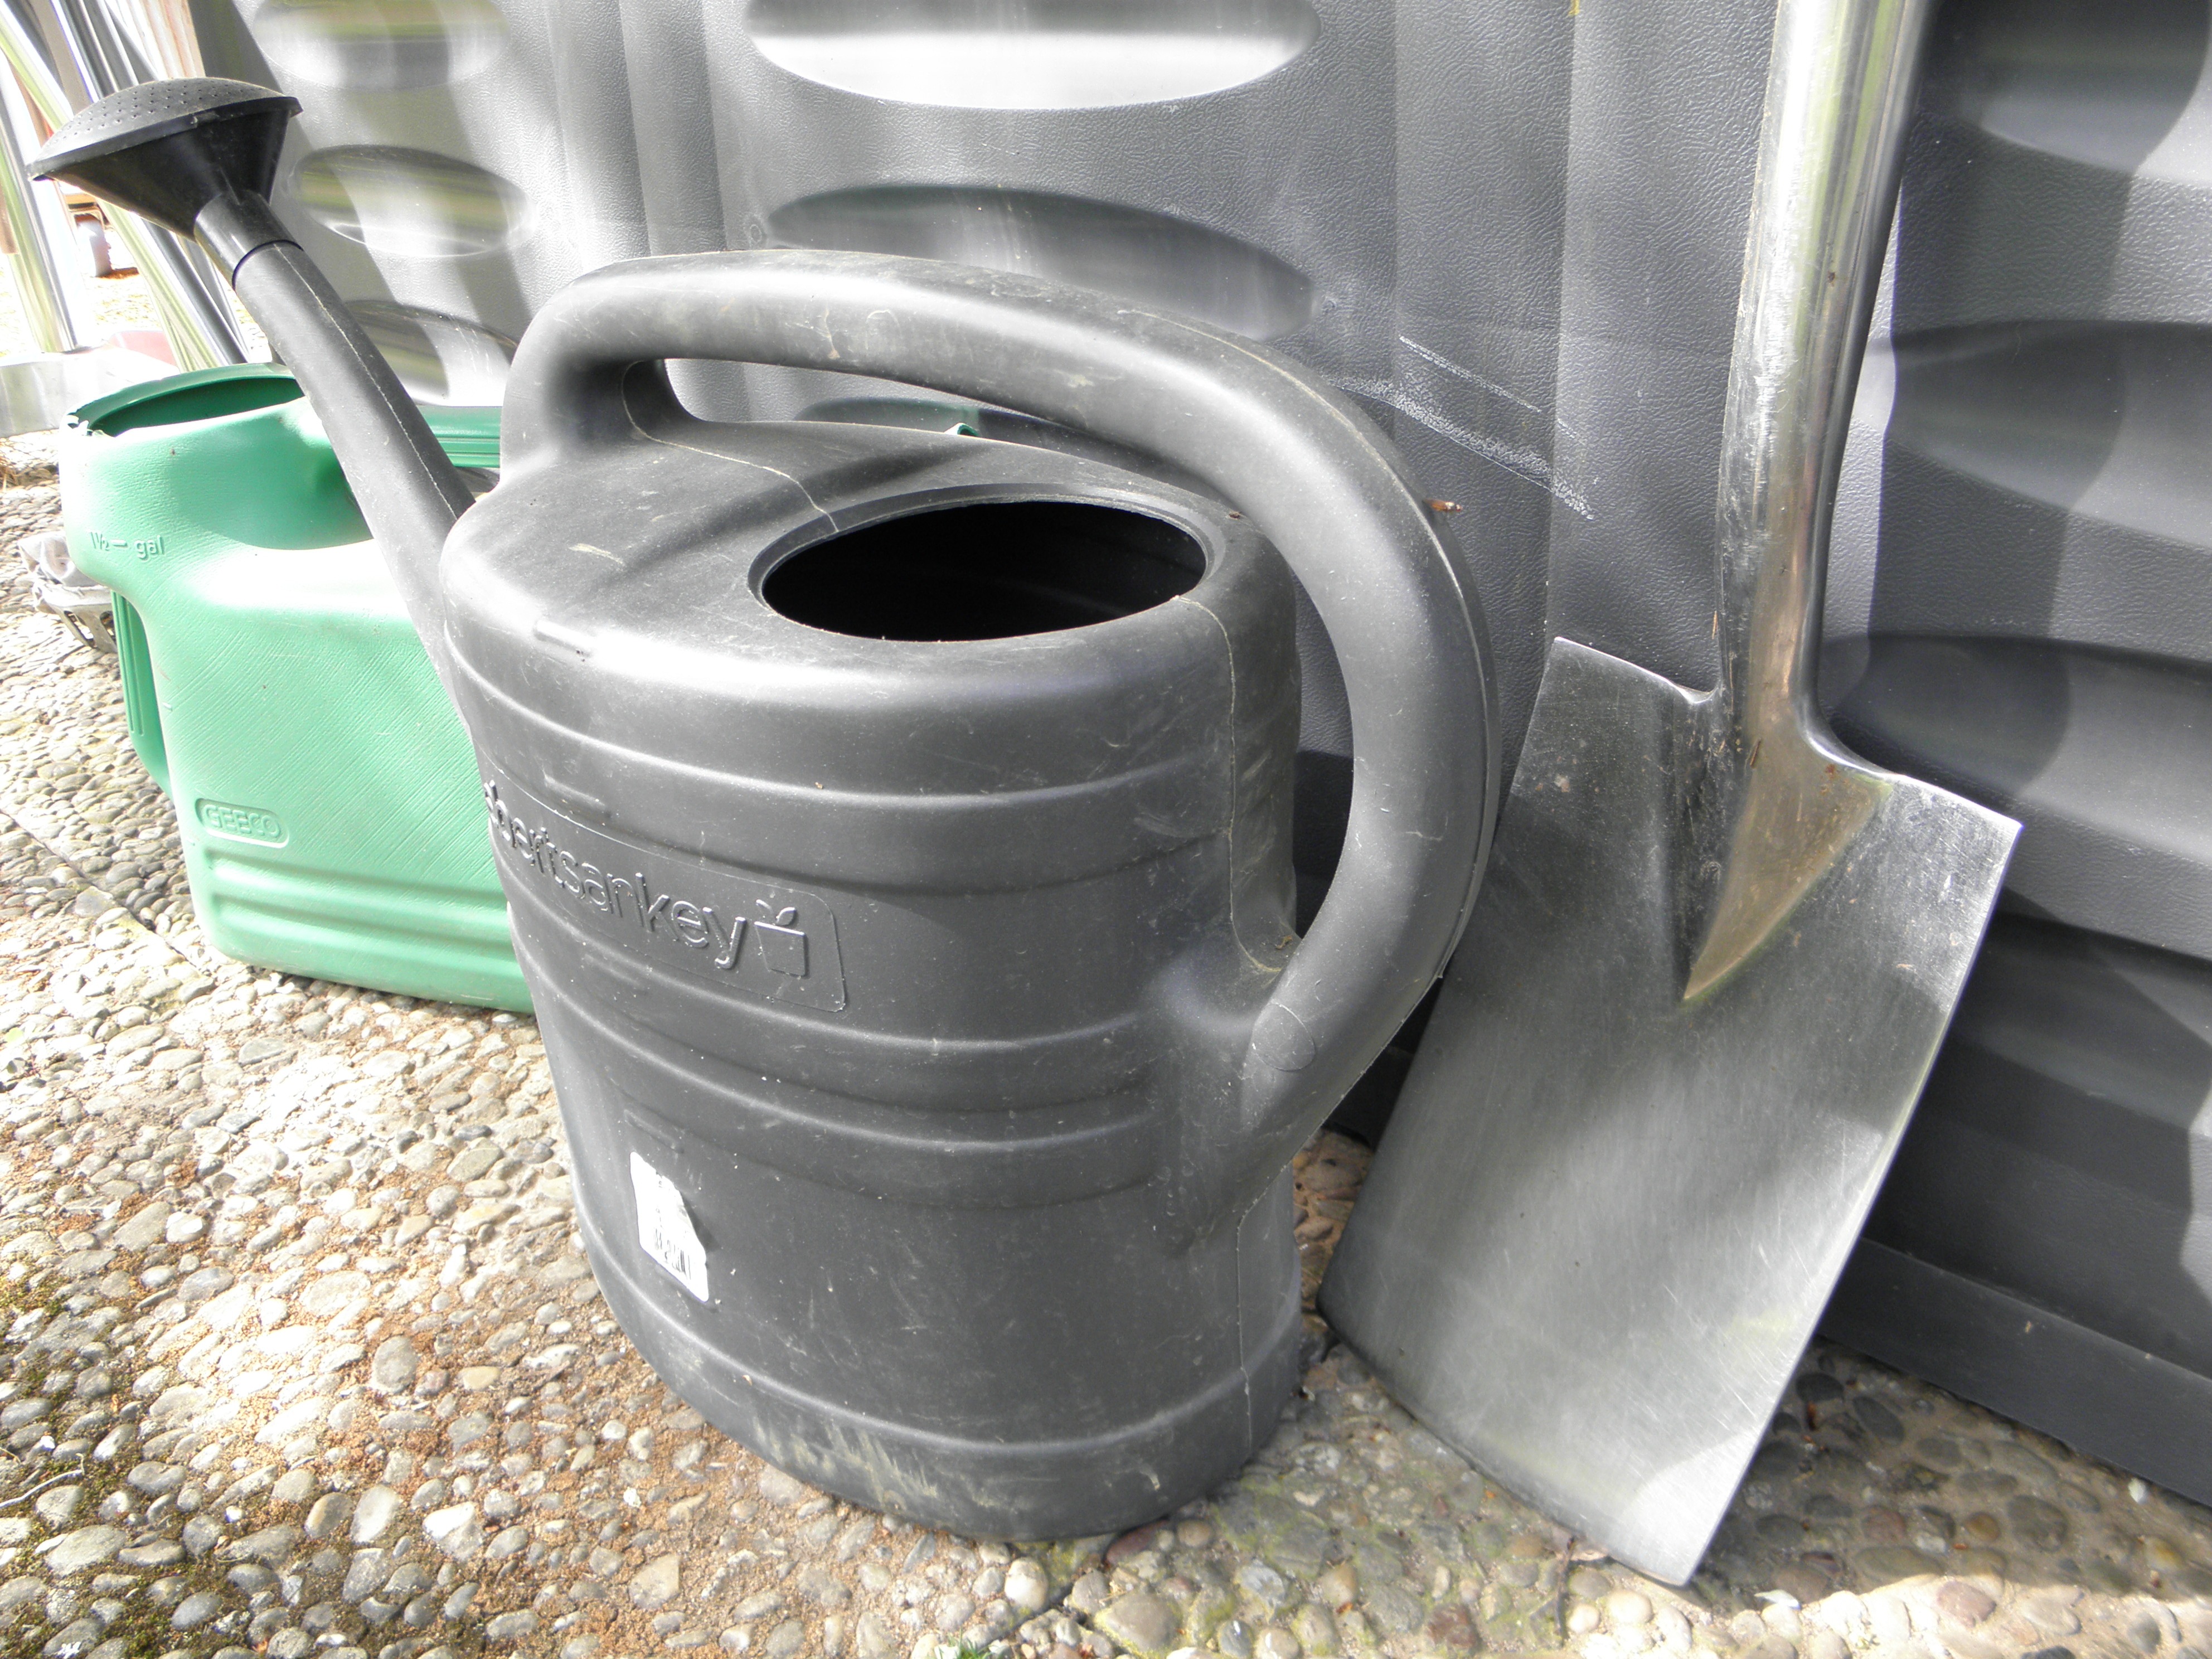
water, wheel, plastic, machine, tire, bumper, grey, rim, blade, casting, irrigation, watering can, man made object, automotive exterior, compact car, automotive tire, garden shovel